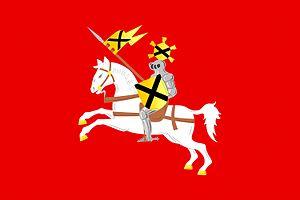
Krásné Údolí est une commune du district et de la région de Karlovy Vary, en République tchèque. Sa population s'élevait à 396 habitants en 2018.